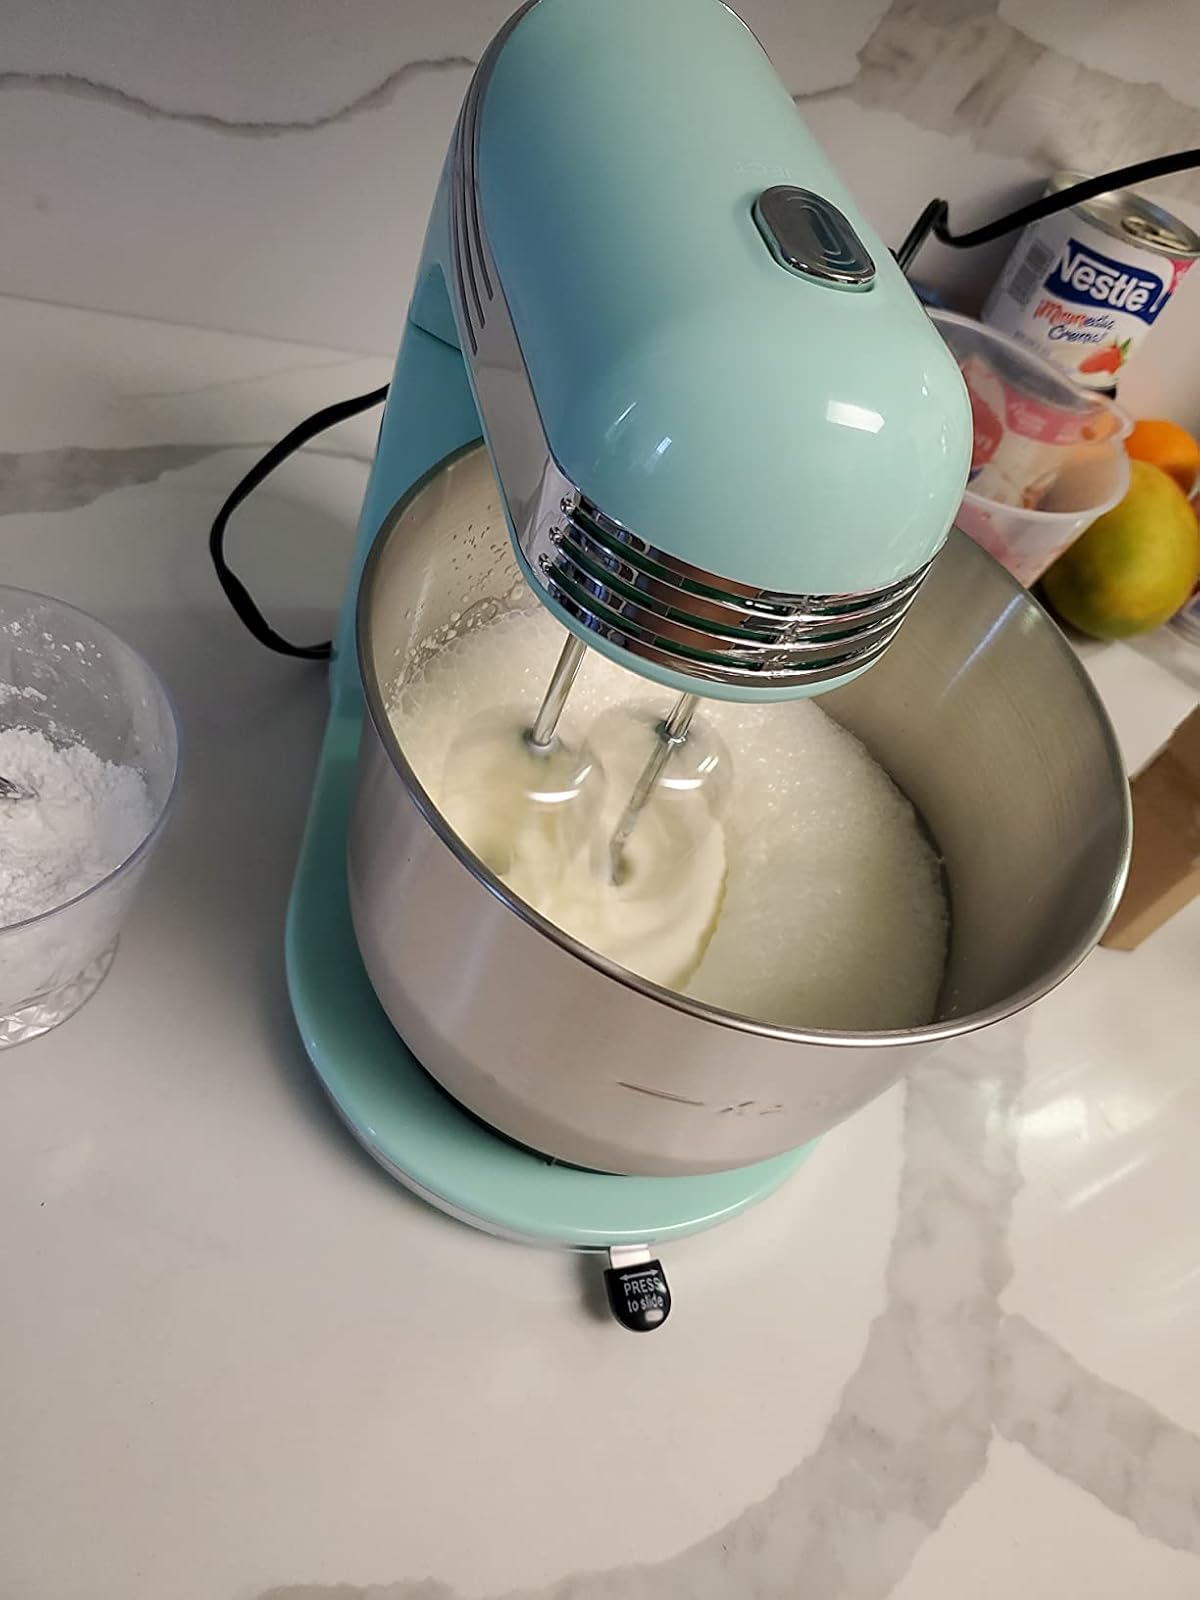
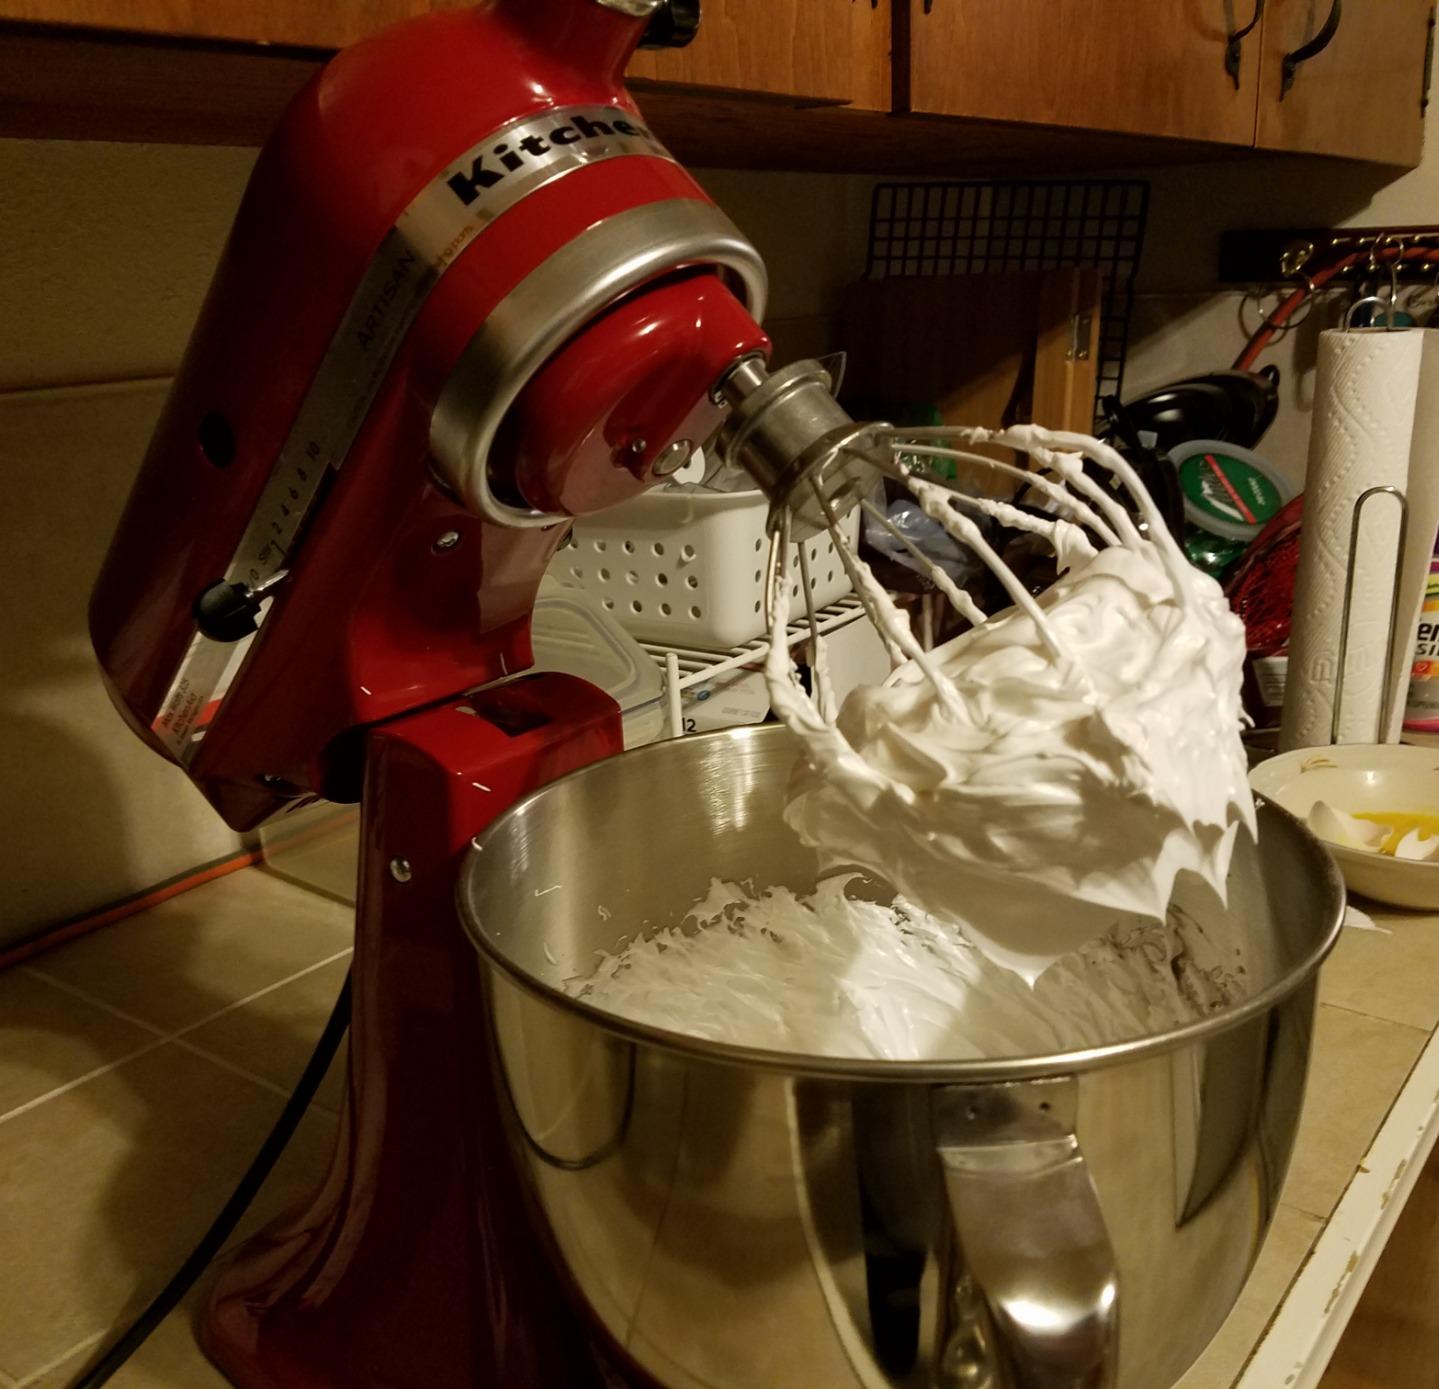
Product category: items_mixer
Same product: no